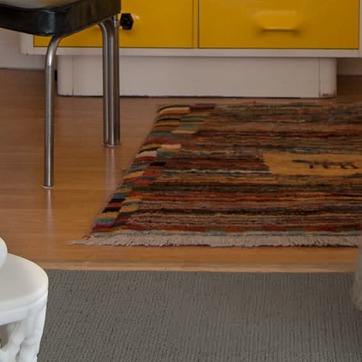
Material: carpet